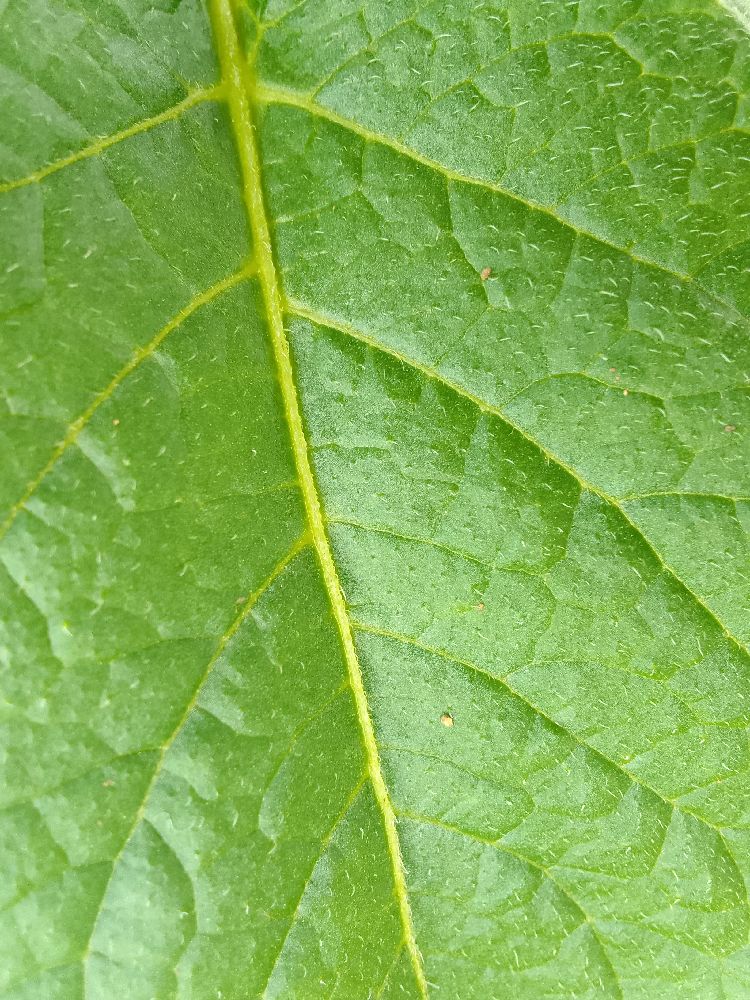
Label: Healthy